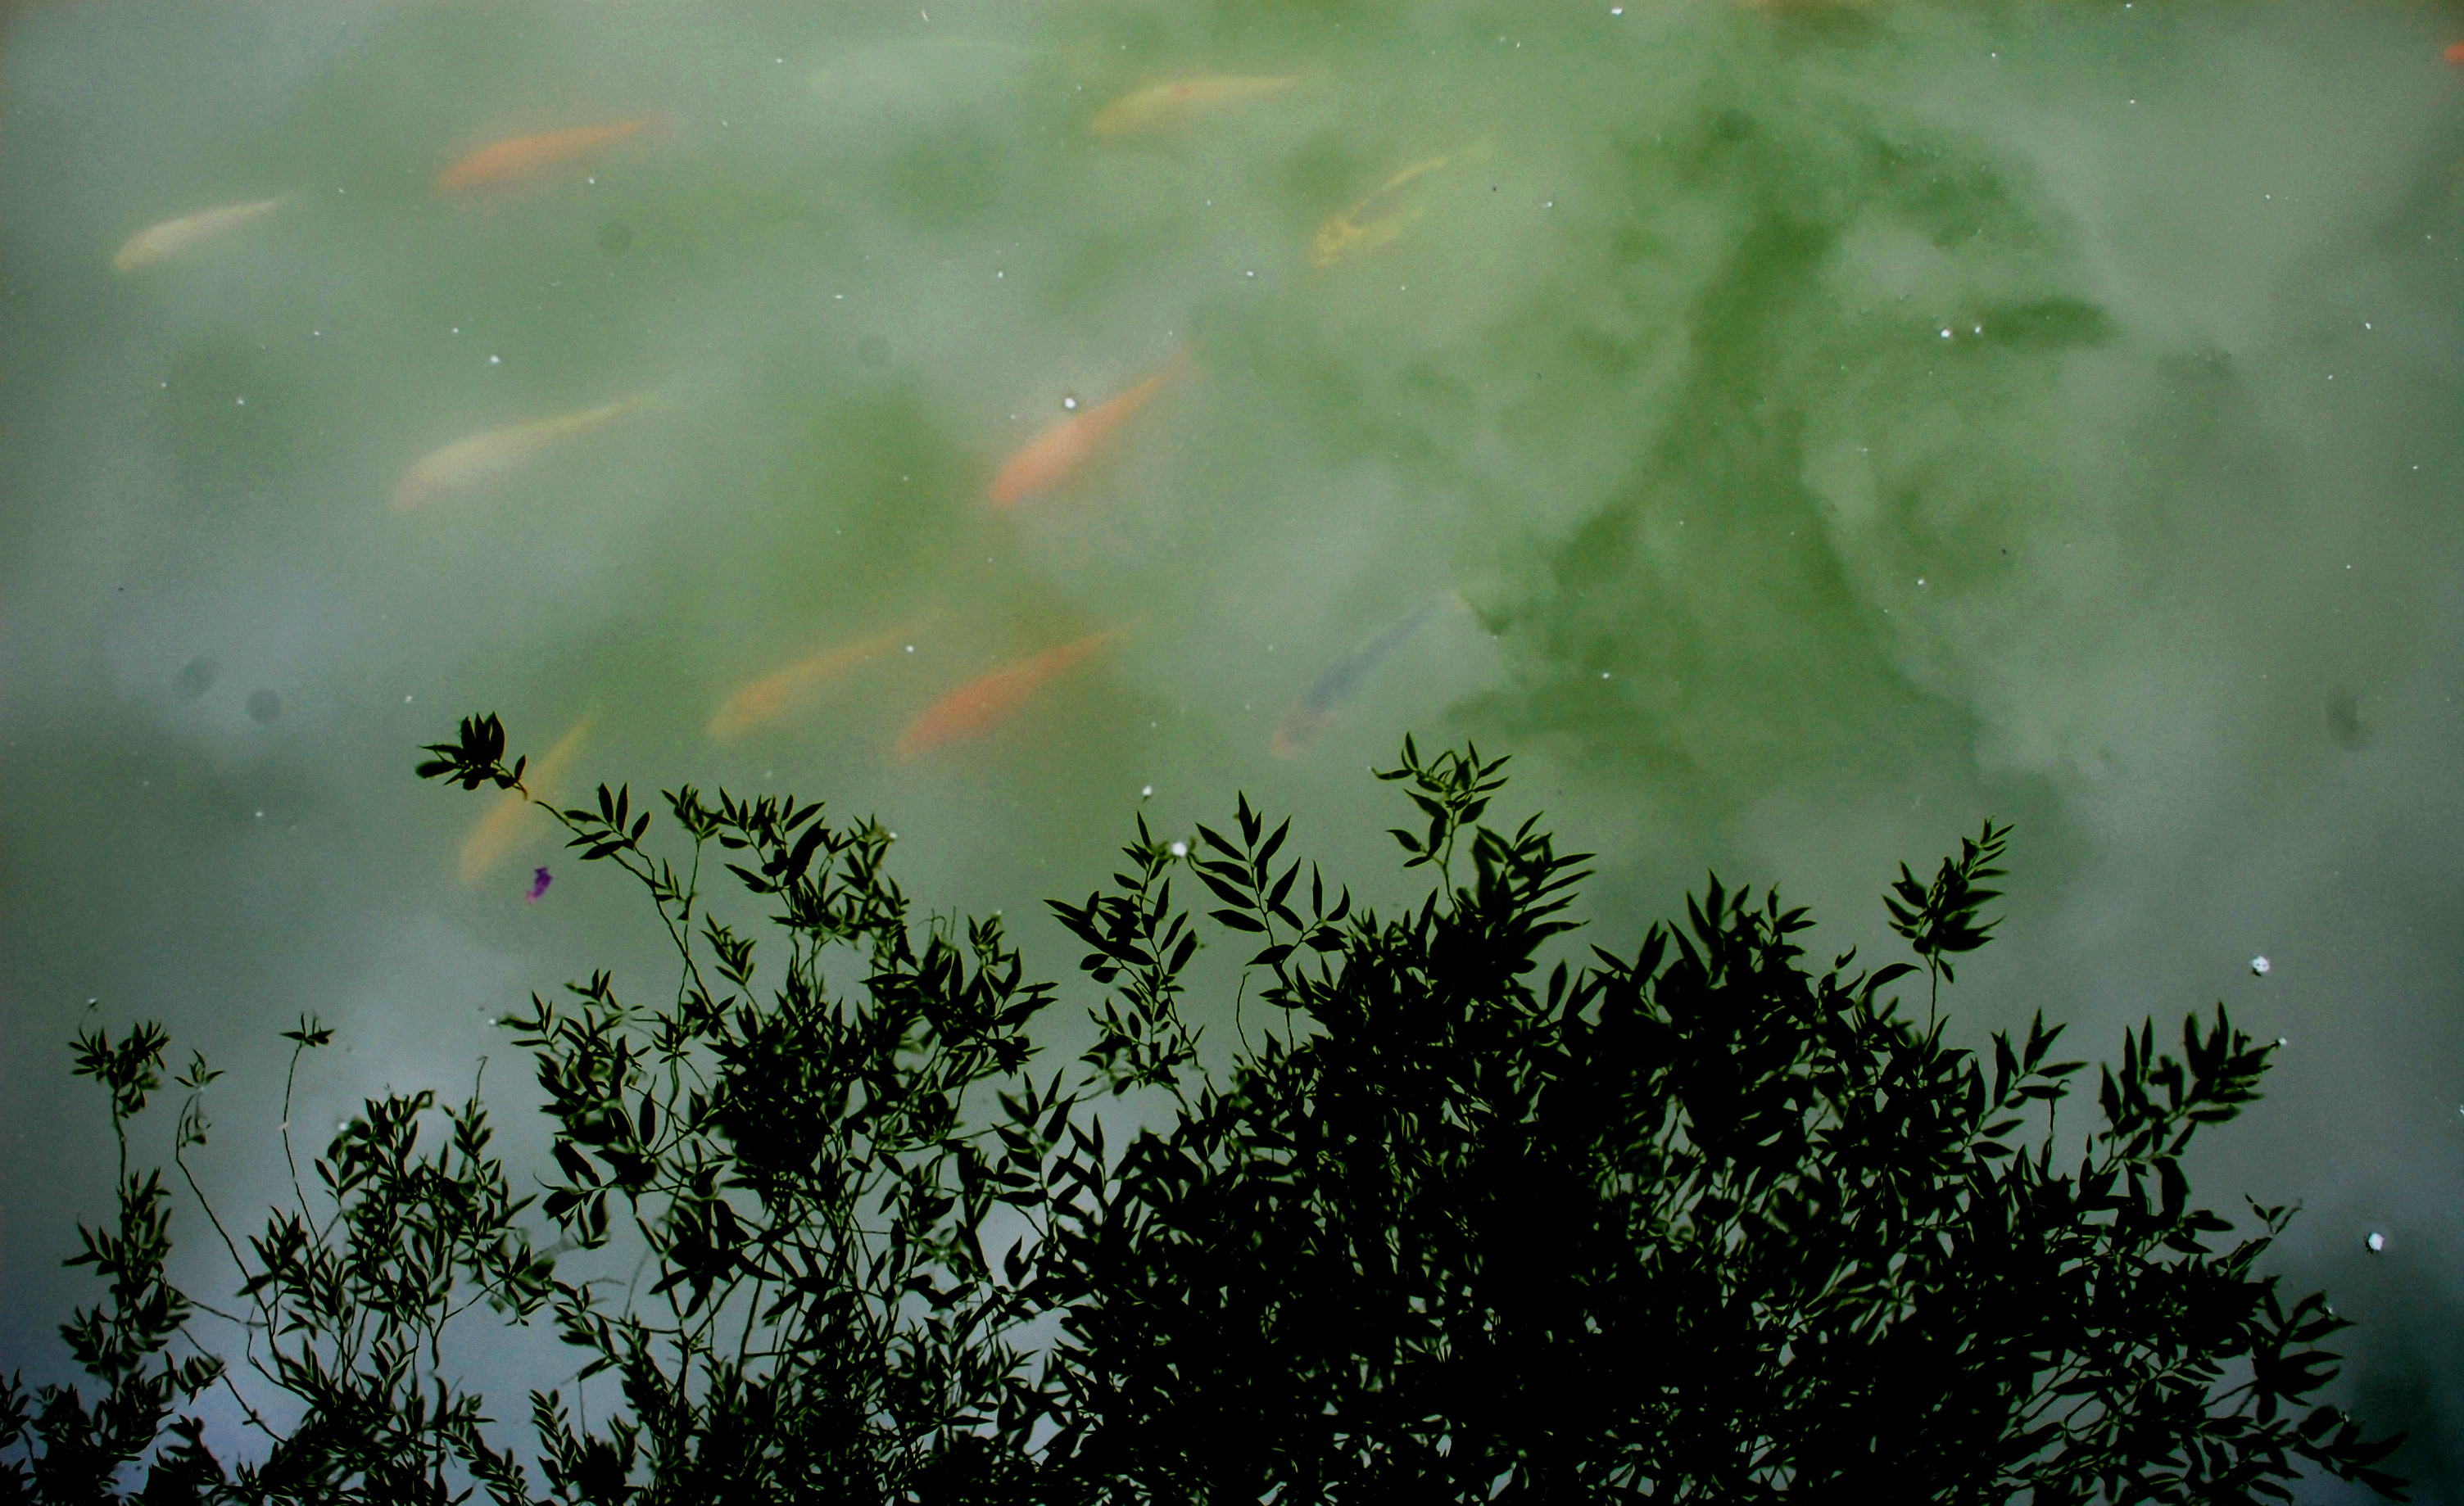
pond, flower garden, abstract, fish, carp, park, shadow, wood shadows, wood, carp swarm